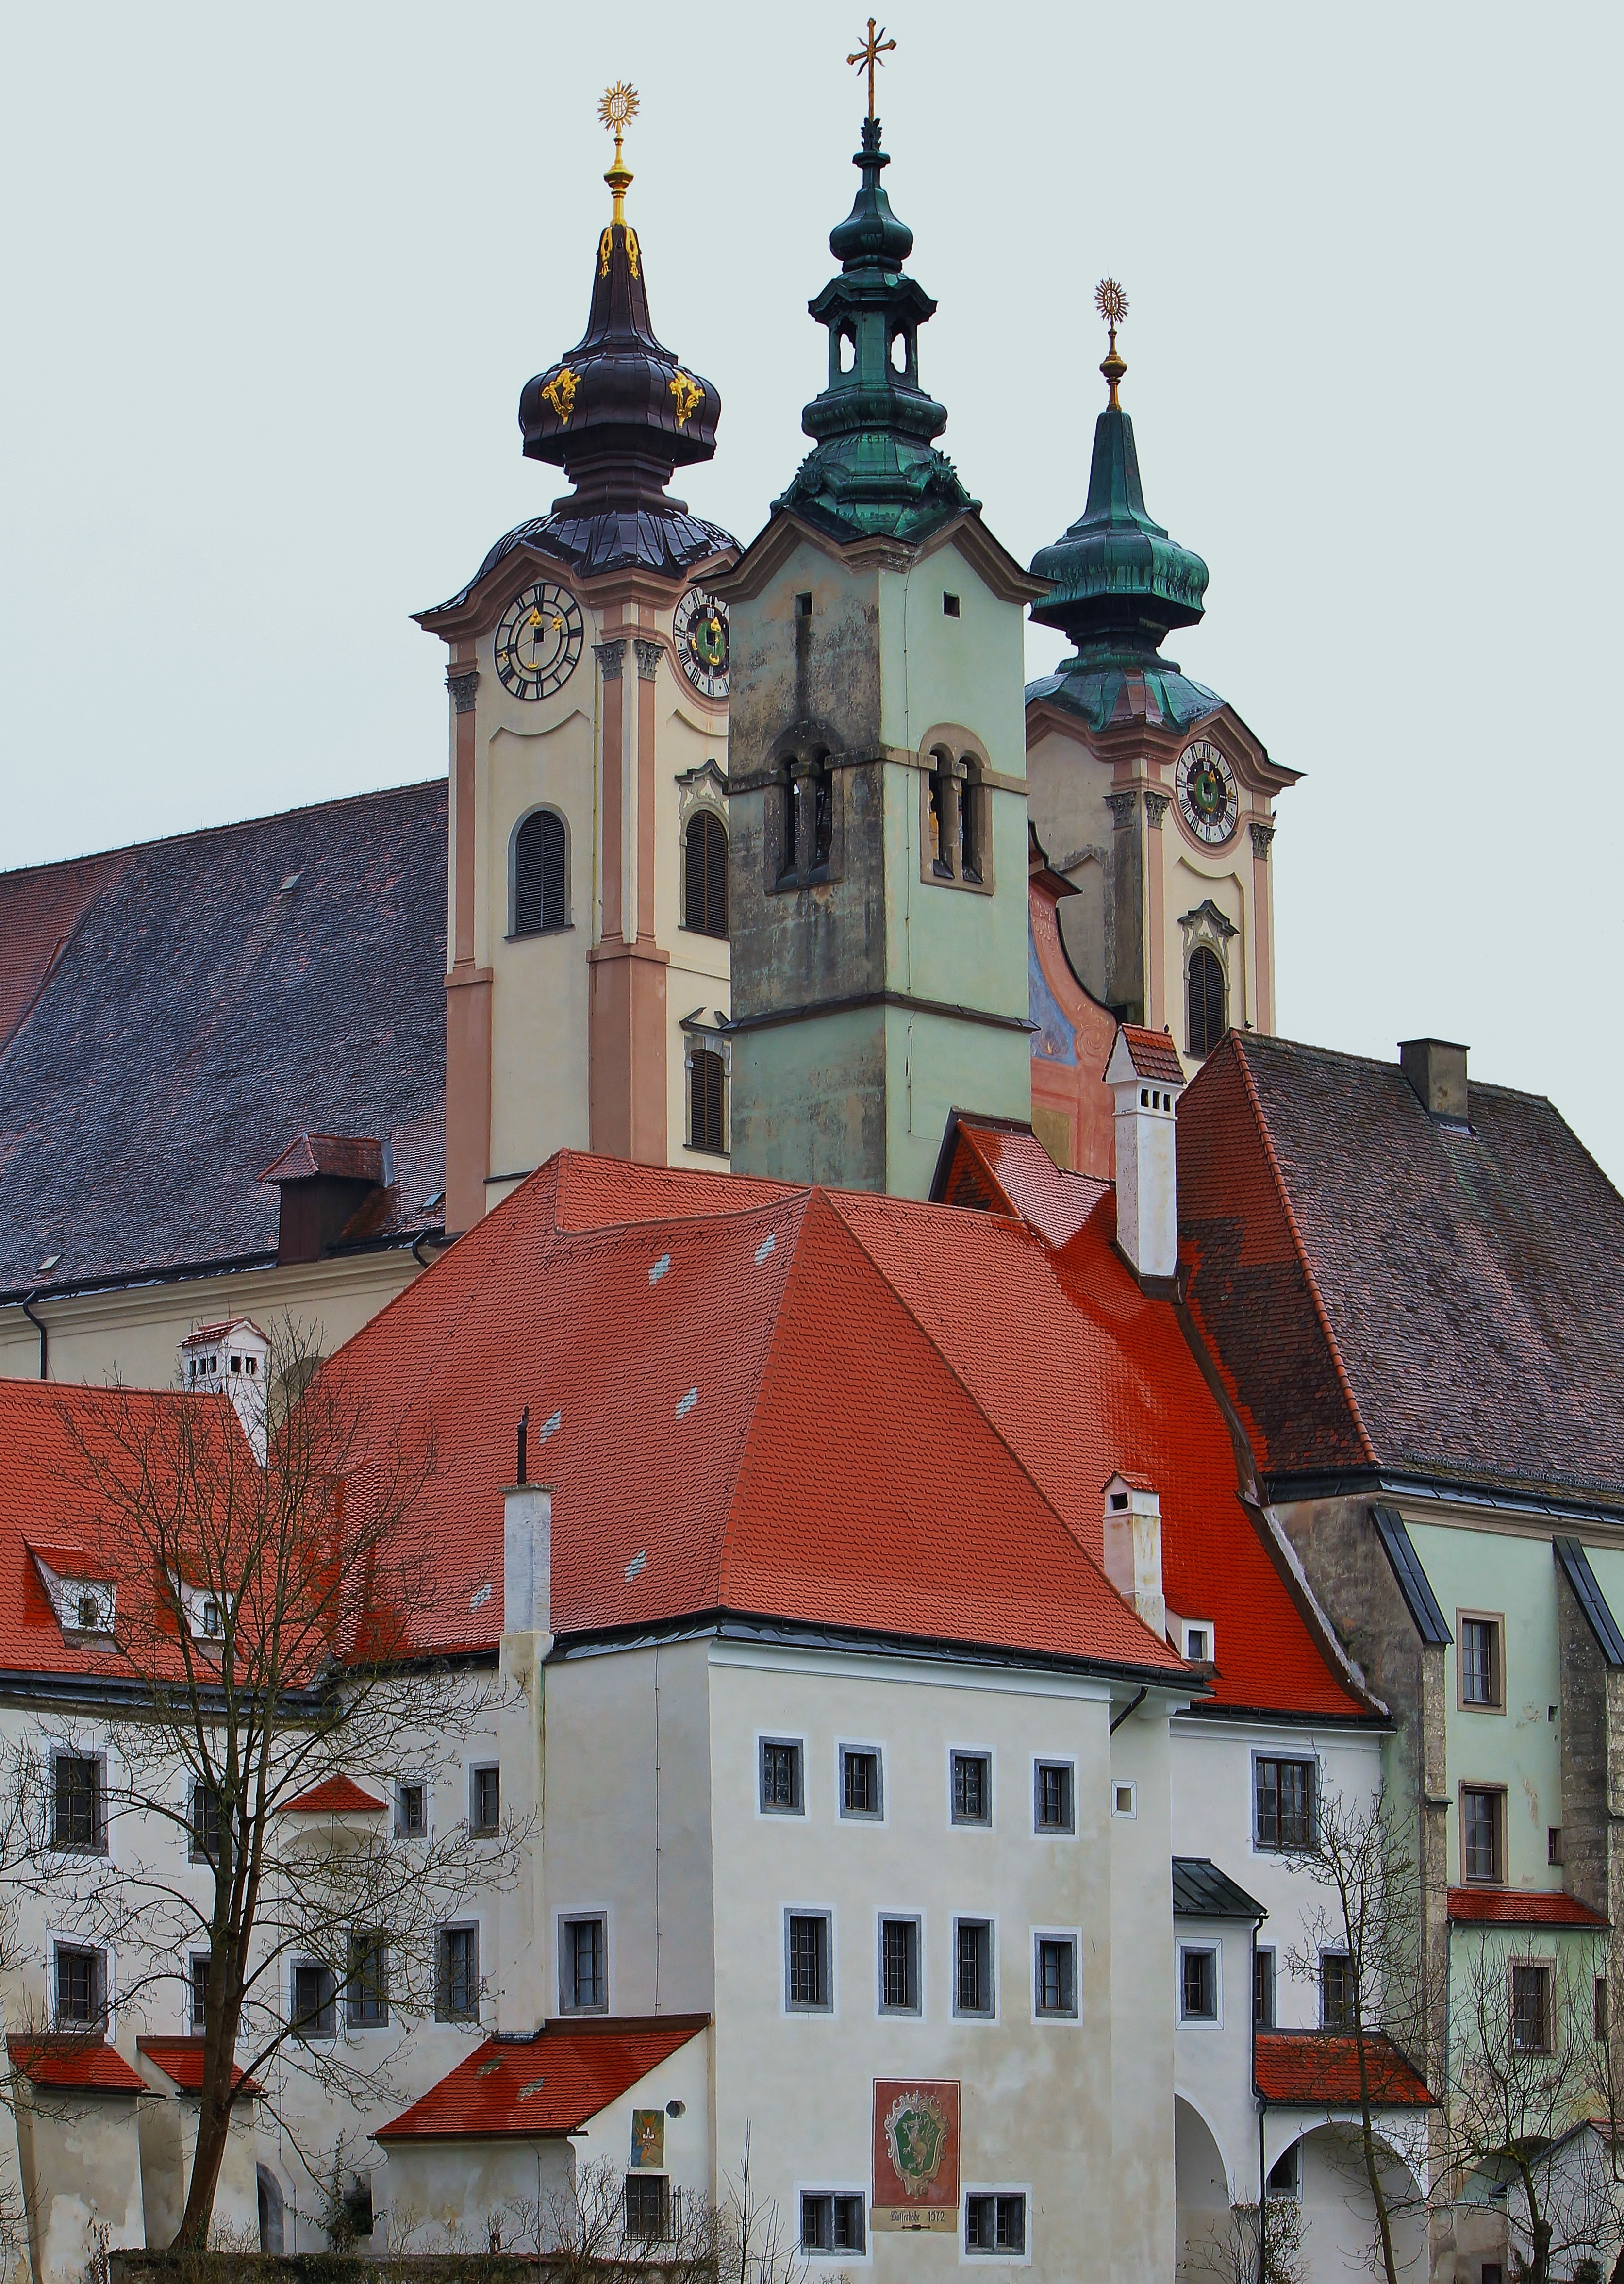
town, building, tower, landmark, facade, church, chapel, place of worship, bell tower, towers, steeple, monastery, building complex, synagogue, tower view, city steyer